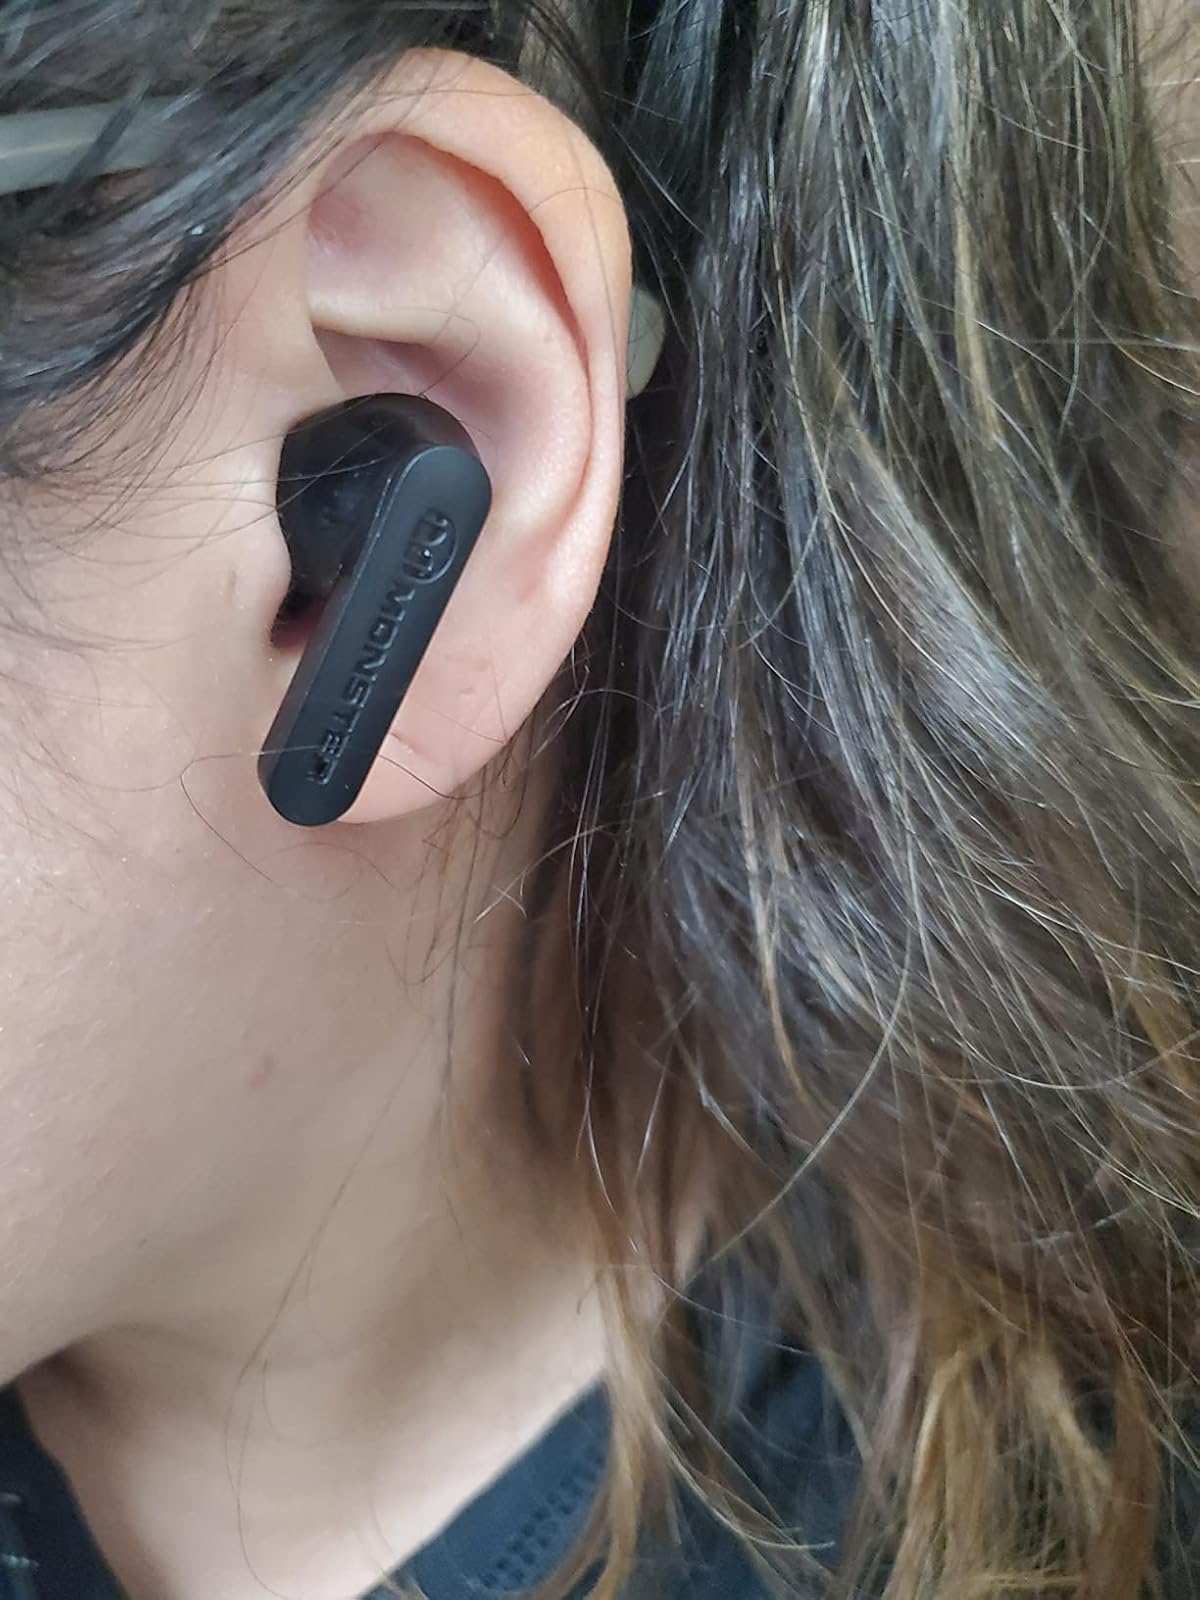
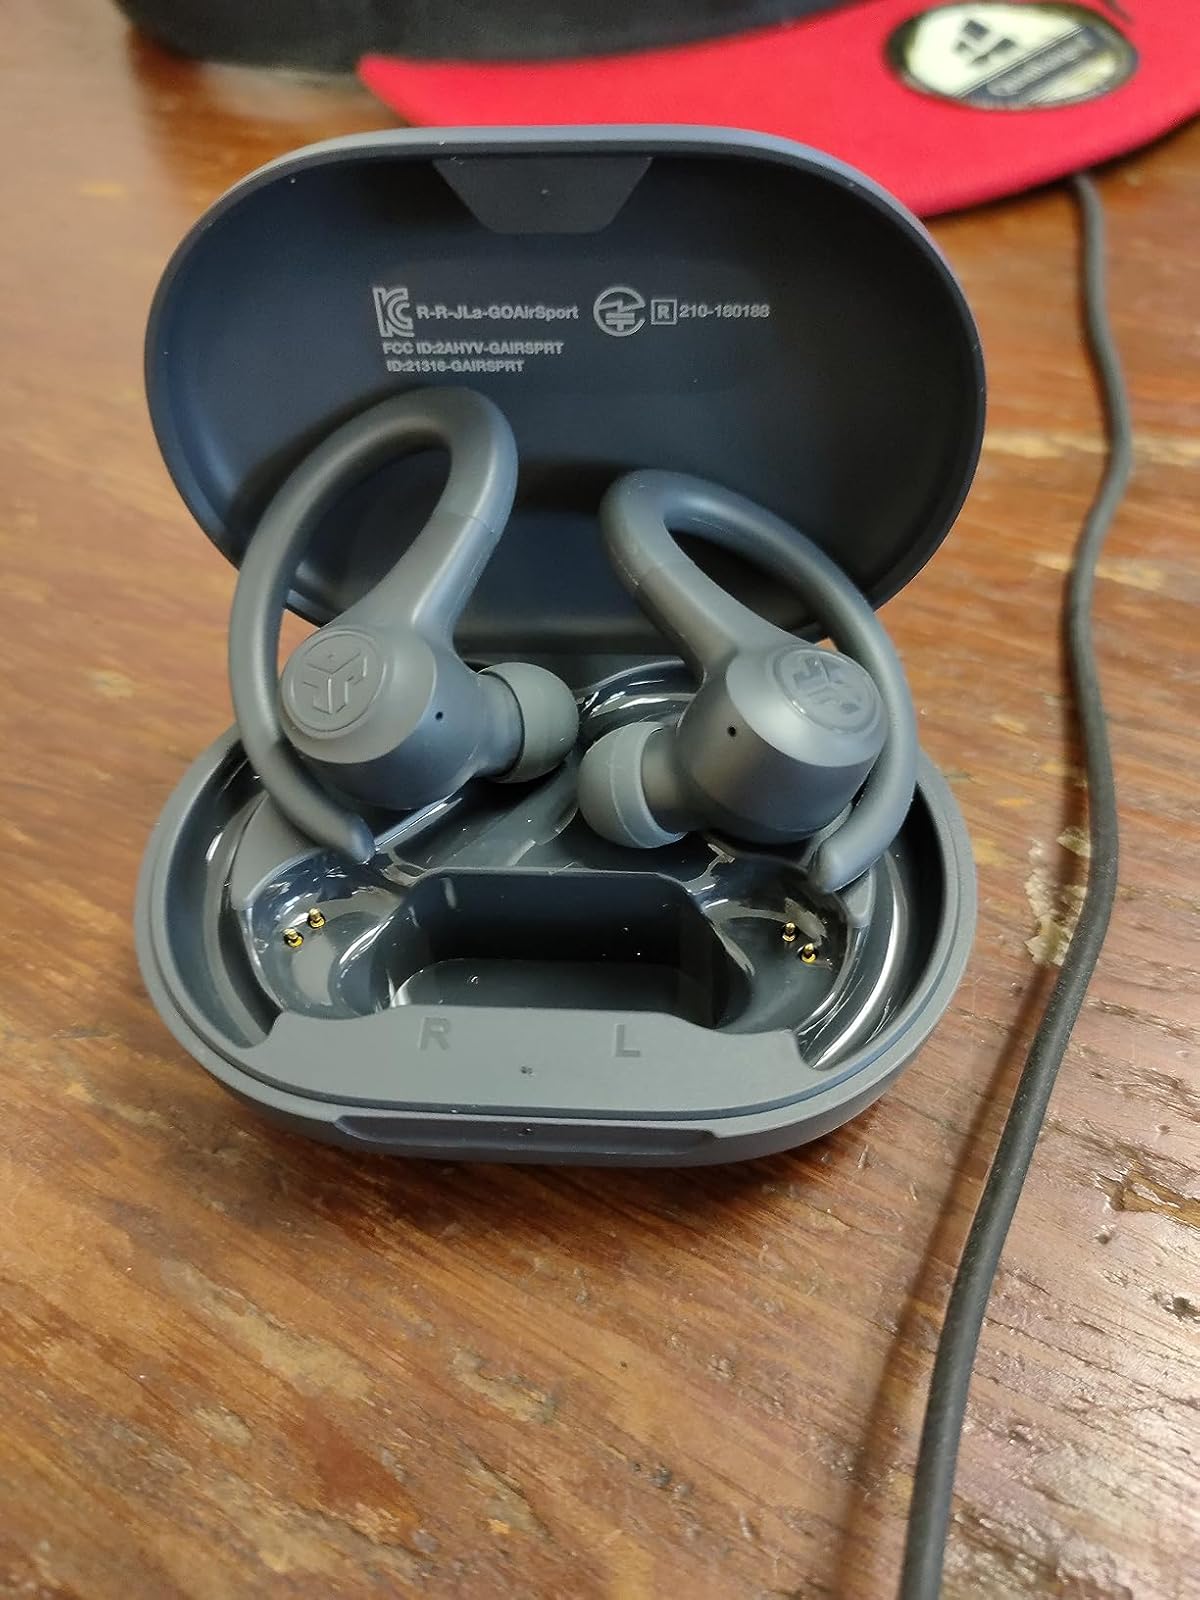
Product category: earbuds
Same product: no